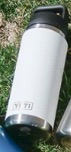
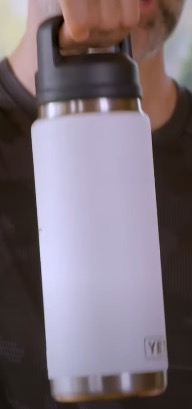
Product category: misc
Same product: yes